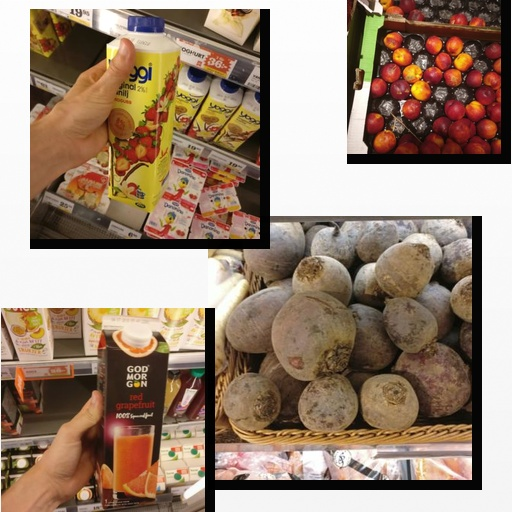
Food items: nectarine, red_grapefruit_juice, strawberry_yoghurt, beetroot